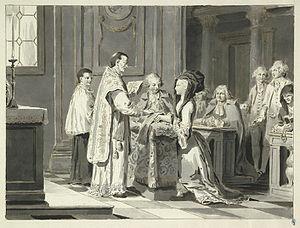
Le sacrement de mariage est l'un des sept sacrements des Églises catholiques et orthodoxes.